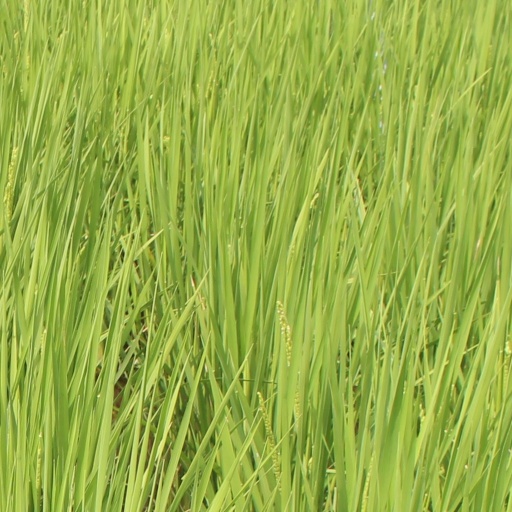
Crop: rice